Chips and Technologies

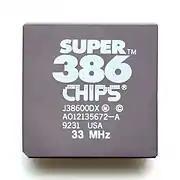
x86-CPU Super386

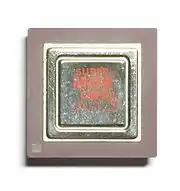
C&T SuperMath J38700DX

C&T SuperMath J38700DX was an 80387DX compatible FPU coprocessor.